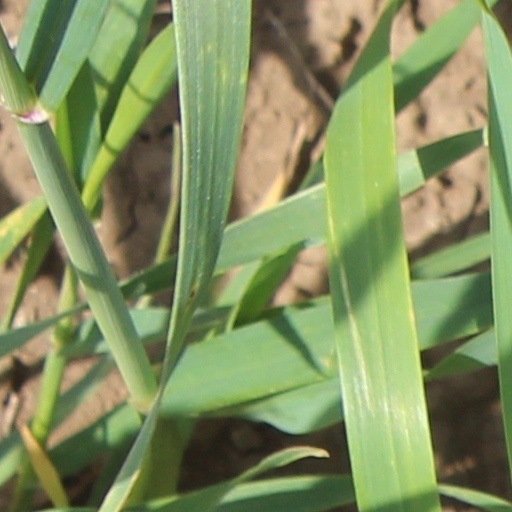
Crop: wheat